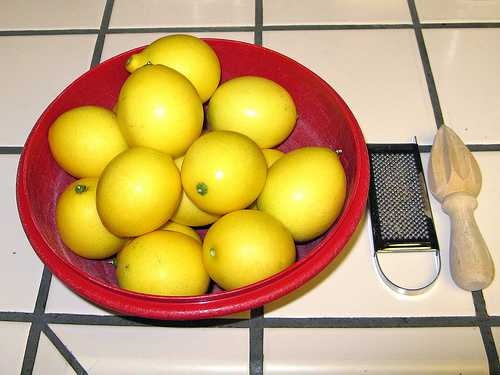
Label: Lemon